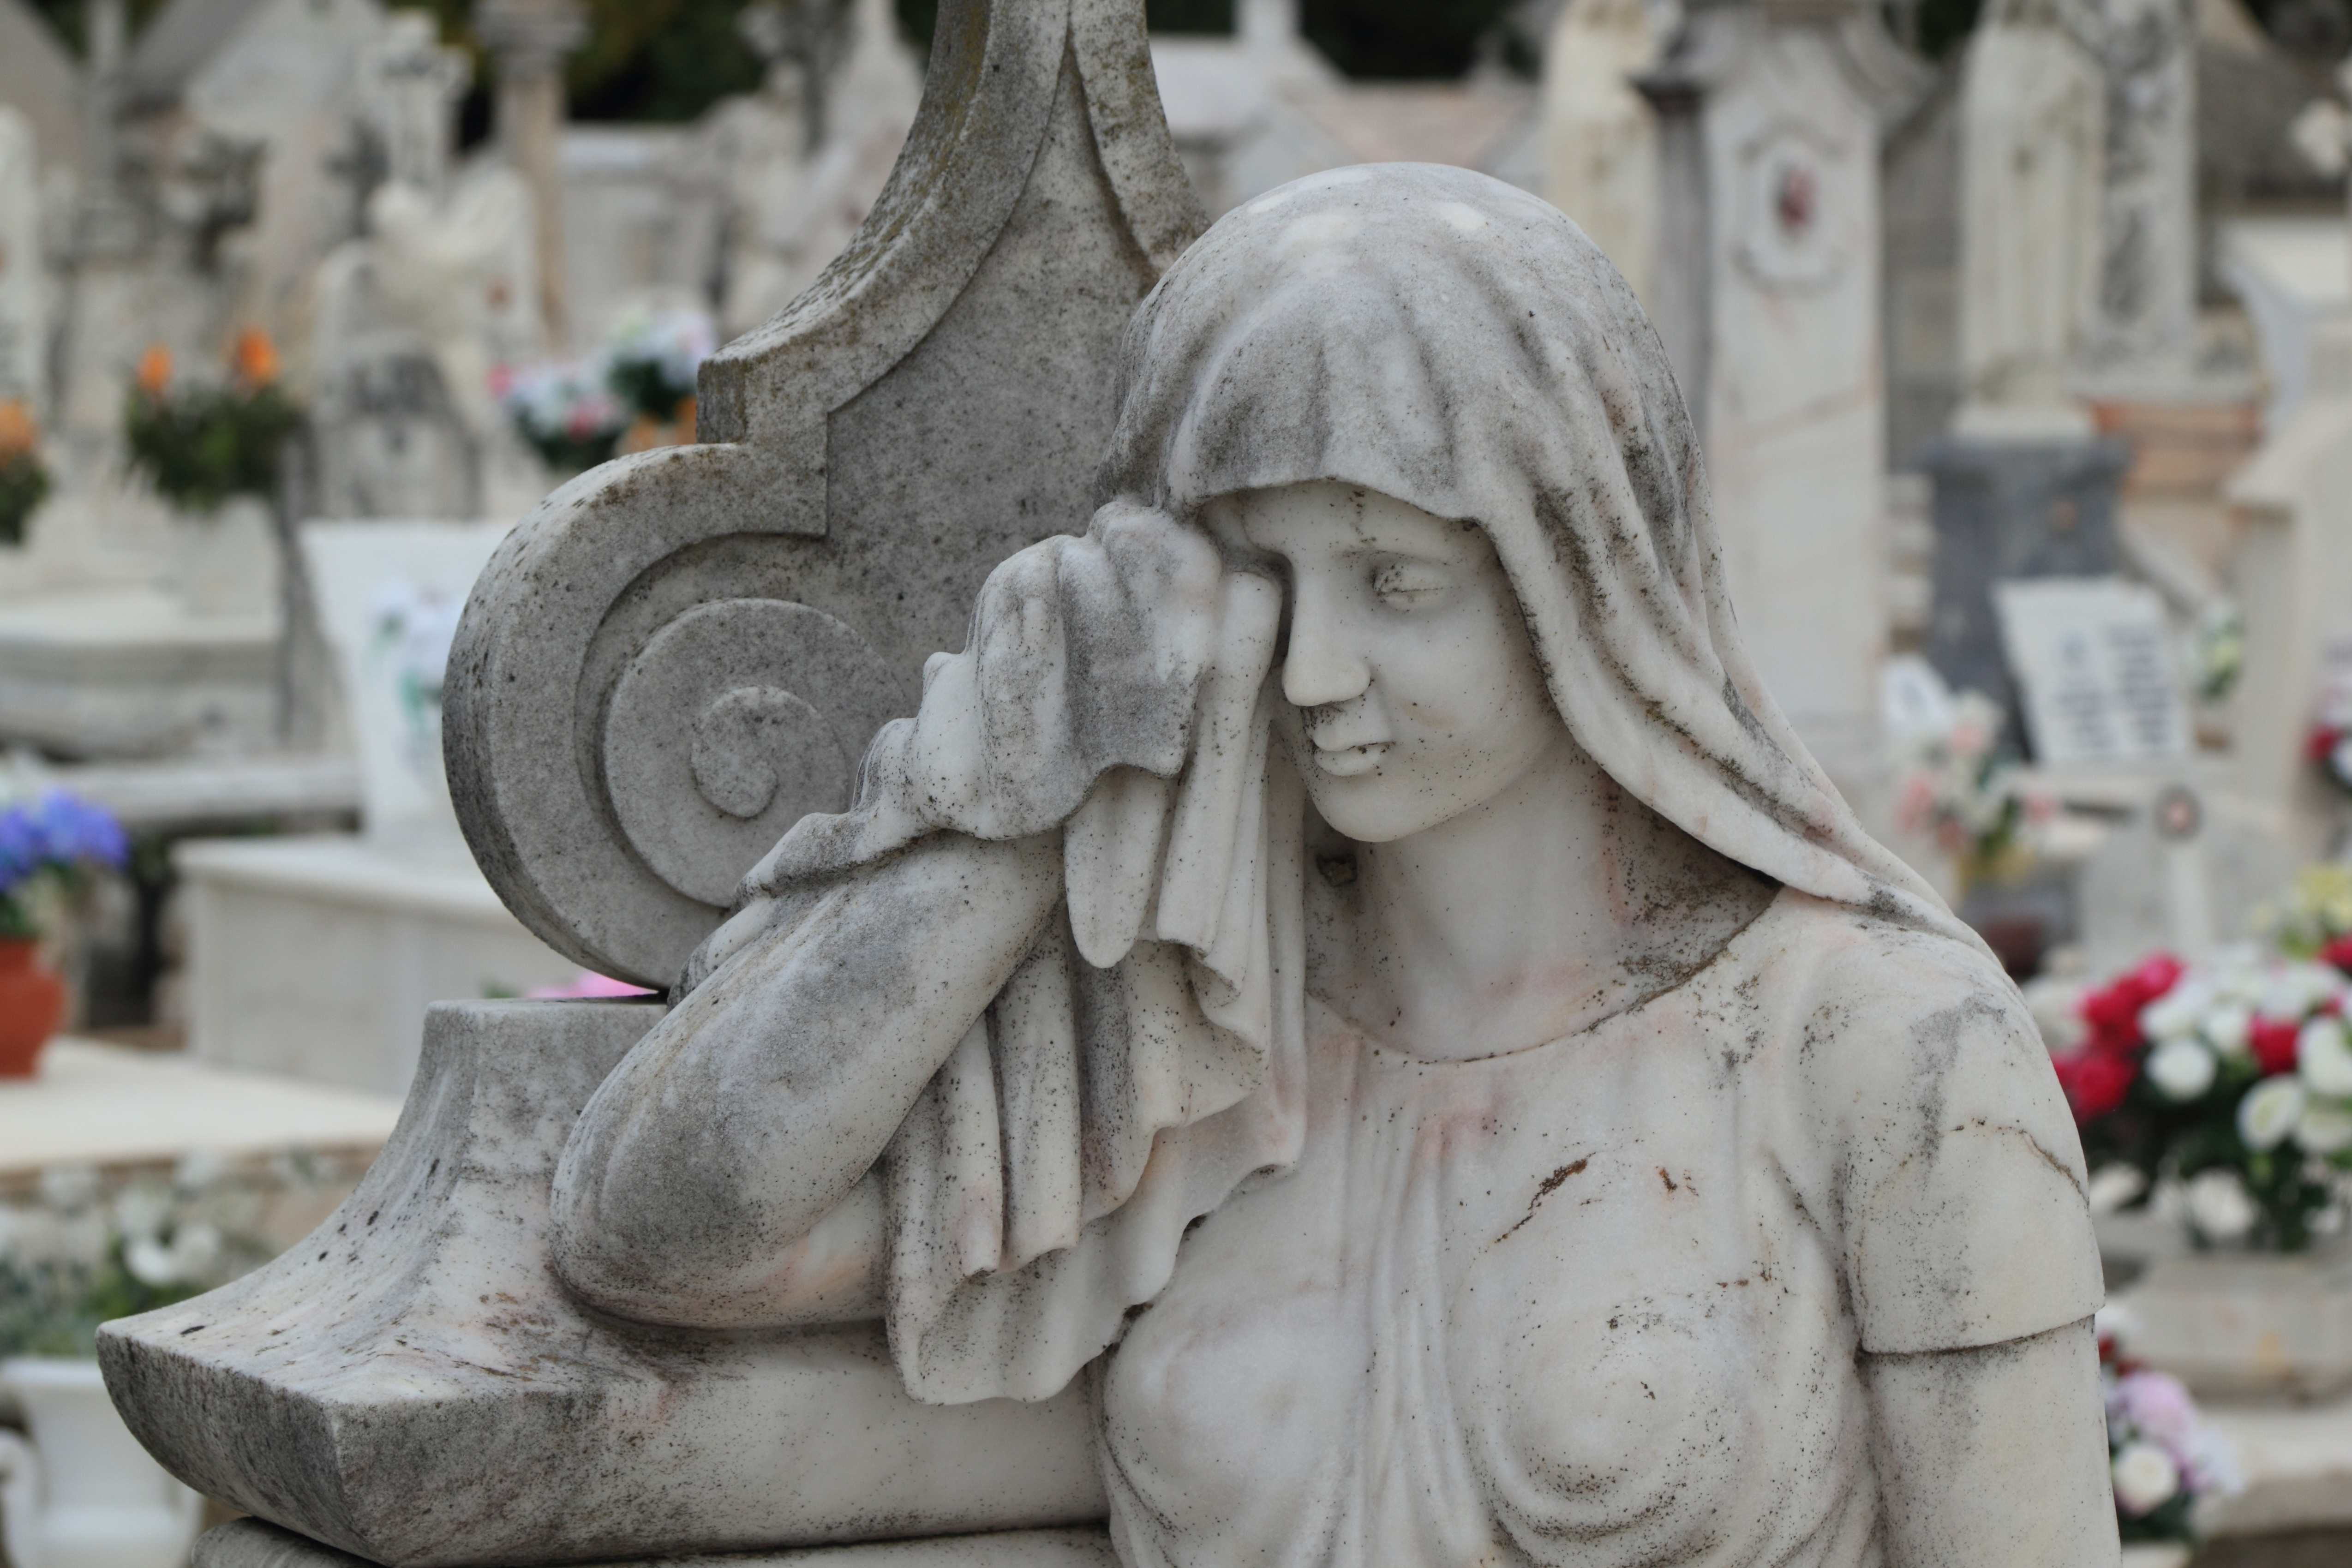
monument, statue, cemetery, grave, sculpture, graveyard, art, temple, rip, portugal, carving, ornaments, evora, stone carving, ancient history